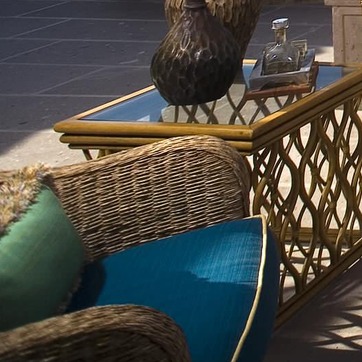
Material: other